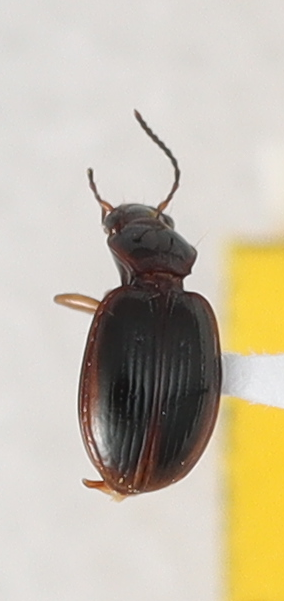
Scientific name: Mecyclothorax konanus
Plot: 6
Trap: W
Collected: 20210713